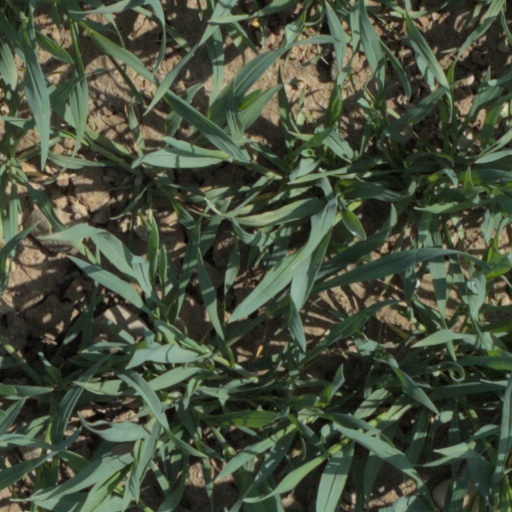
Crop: wheat